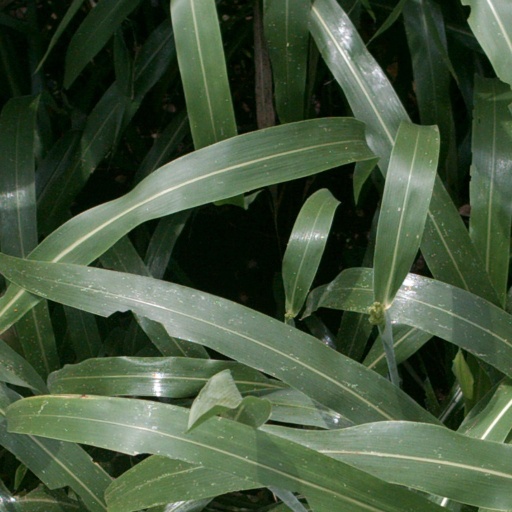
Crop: sorghum